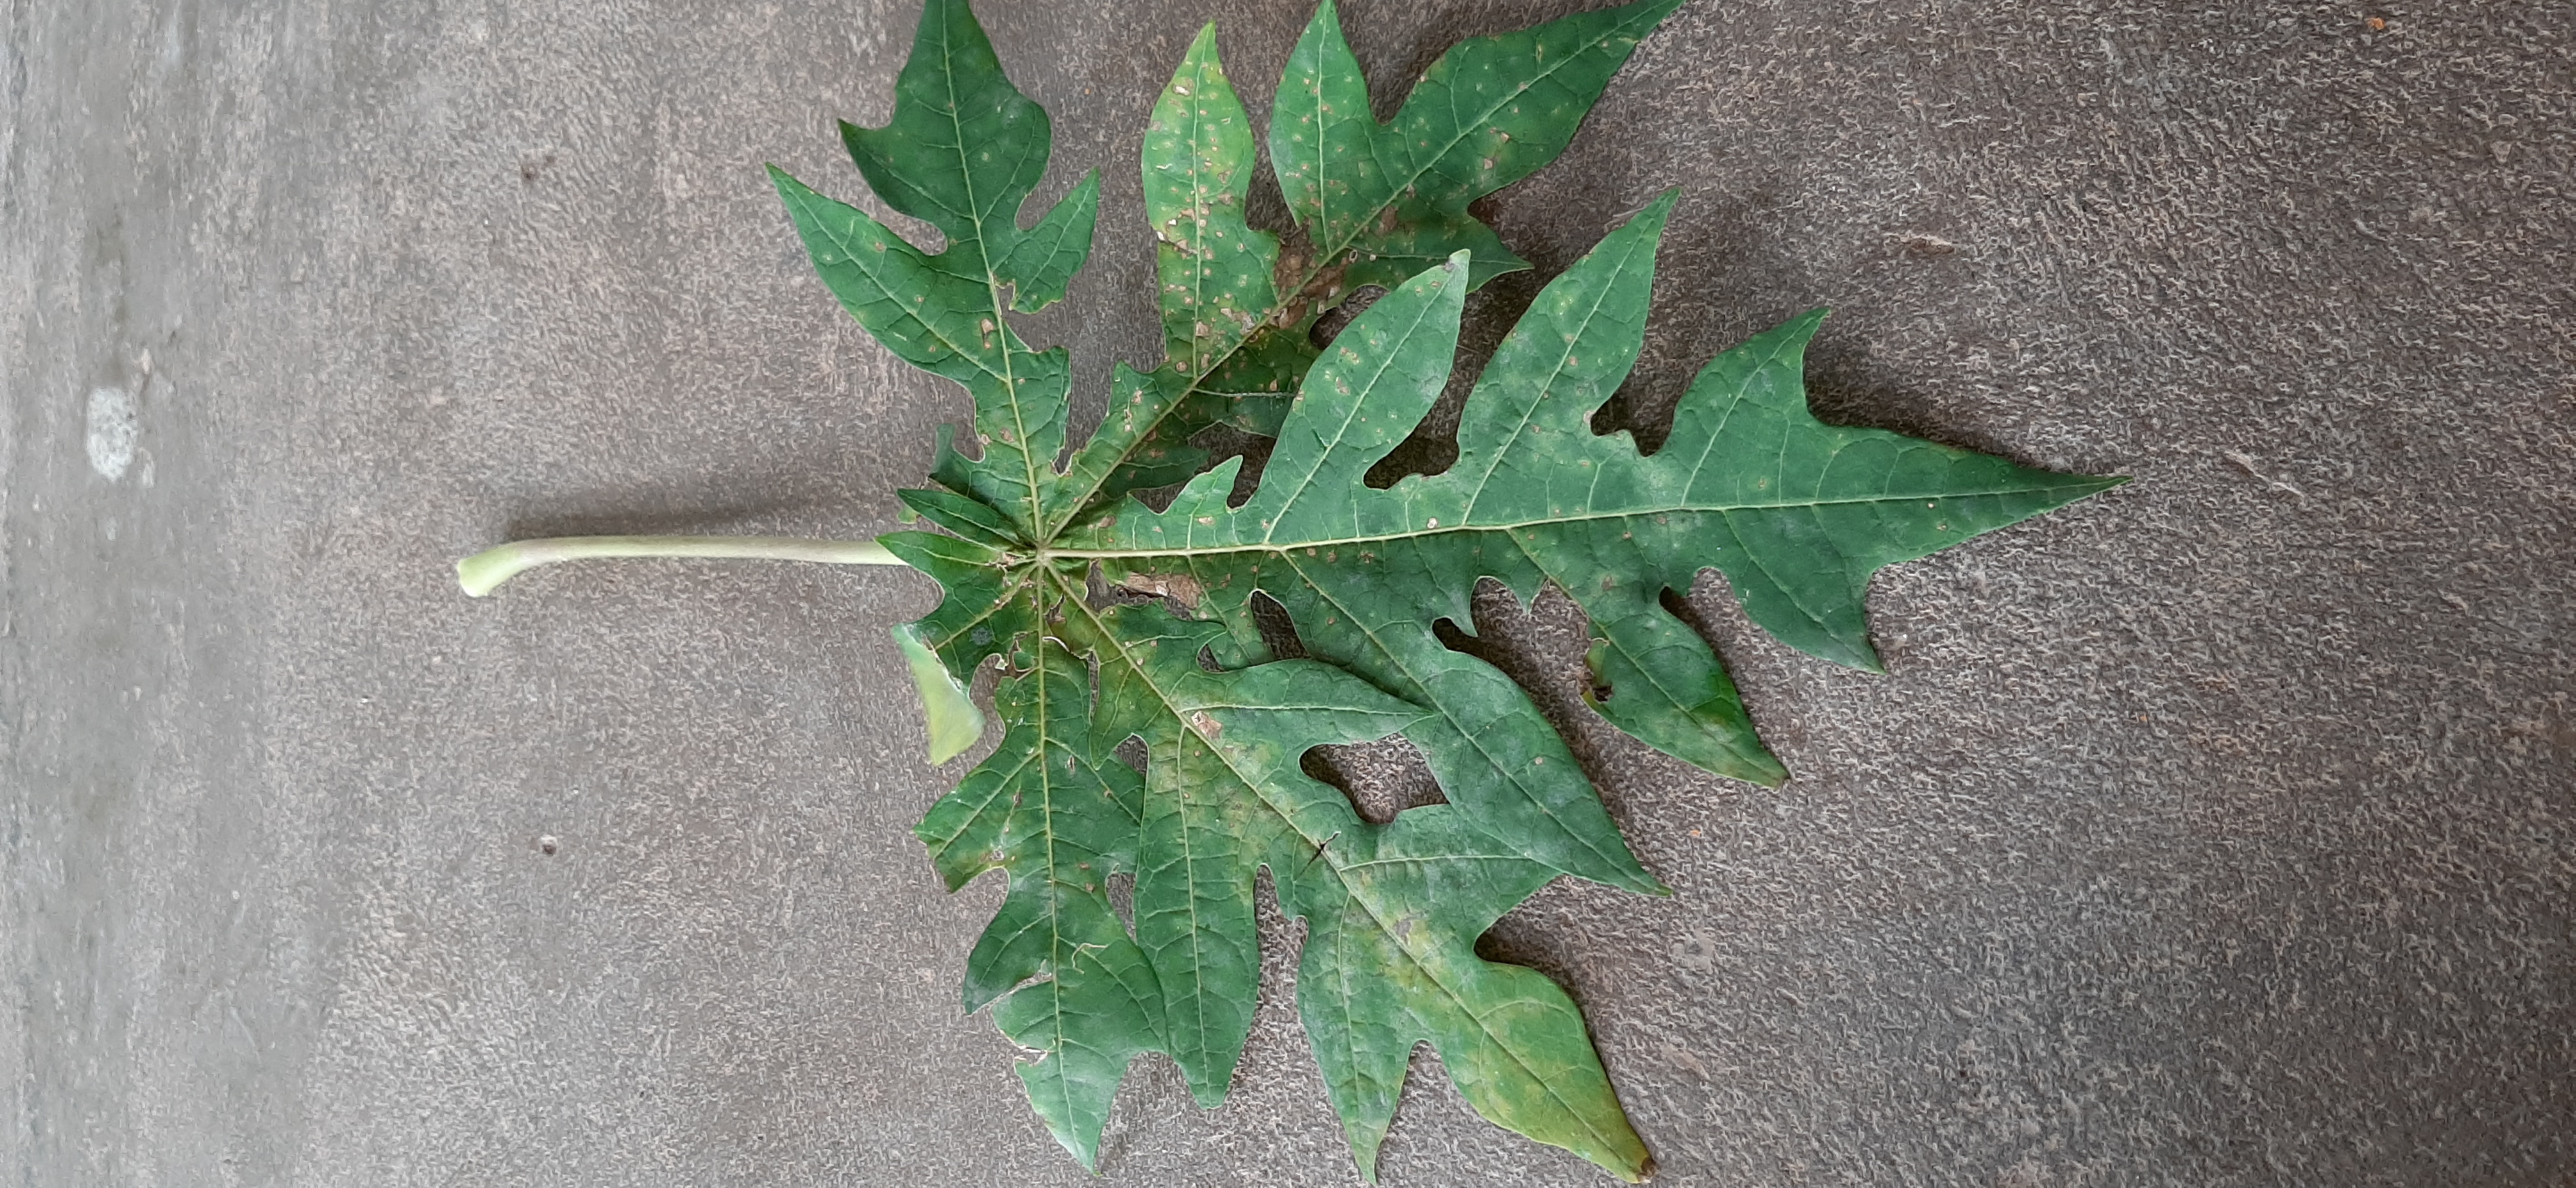
Plant: Papaya